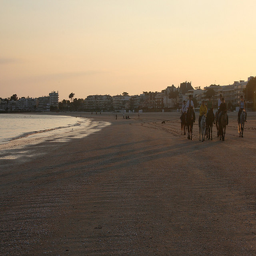
a small group of people riding horses on the beach
A group of horseback riders are traveling on a beach
The riders are enjoying the beach at sunset.
A group of horseback riders, ride along the beach.
A group of people ride horses across a desert plain on the outskirts of a city.